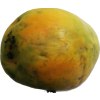
Label: papaya